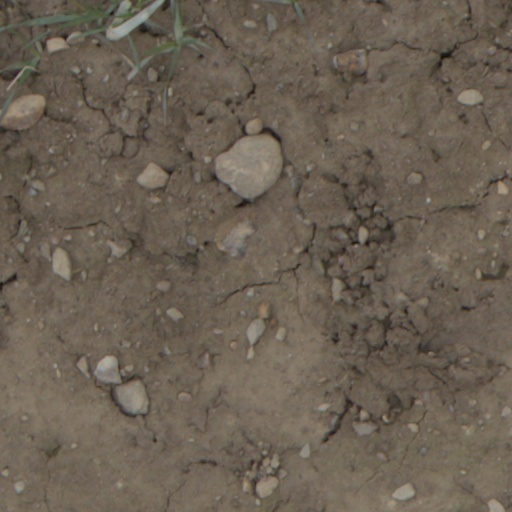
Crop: wheat